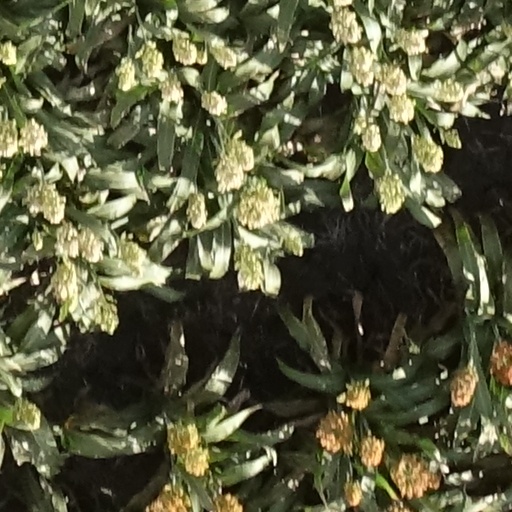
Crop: sorghum